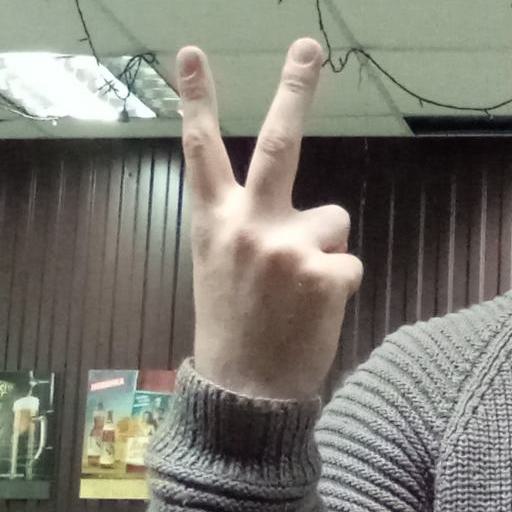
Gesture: peace_inverted